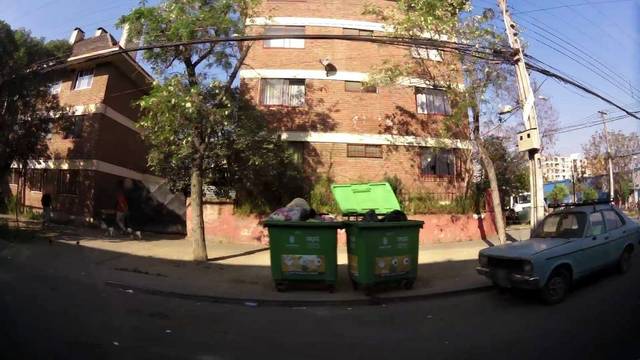
Region: Chile
Coordinates: -33.429, -70.675